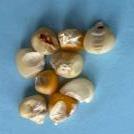
Maize quality: Bad